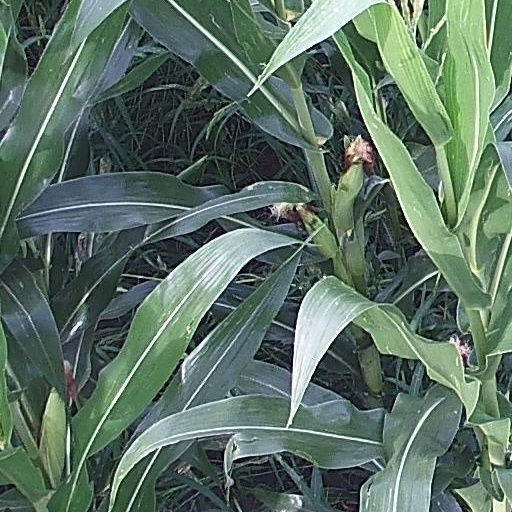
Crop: maize; corn